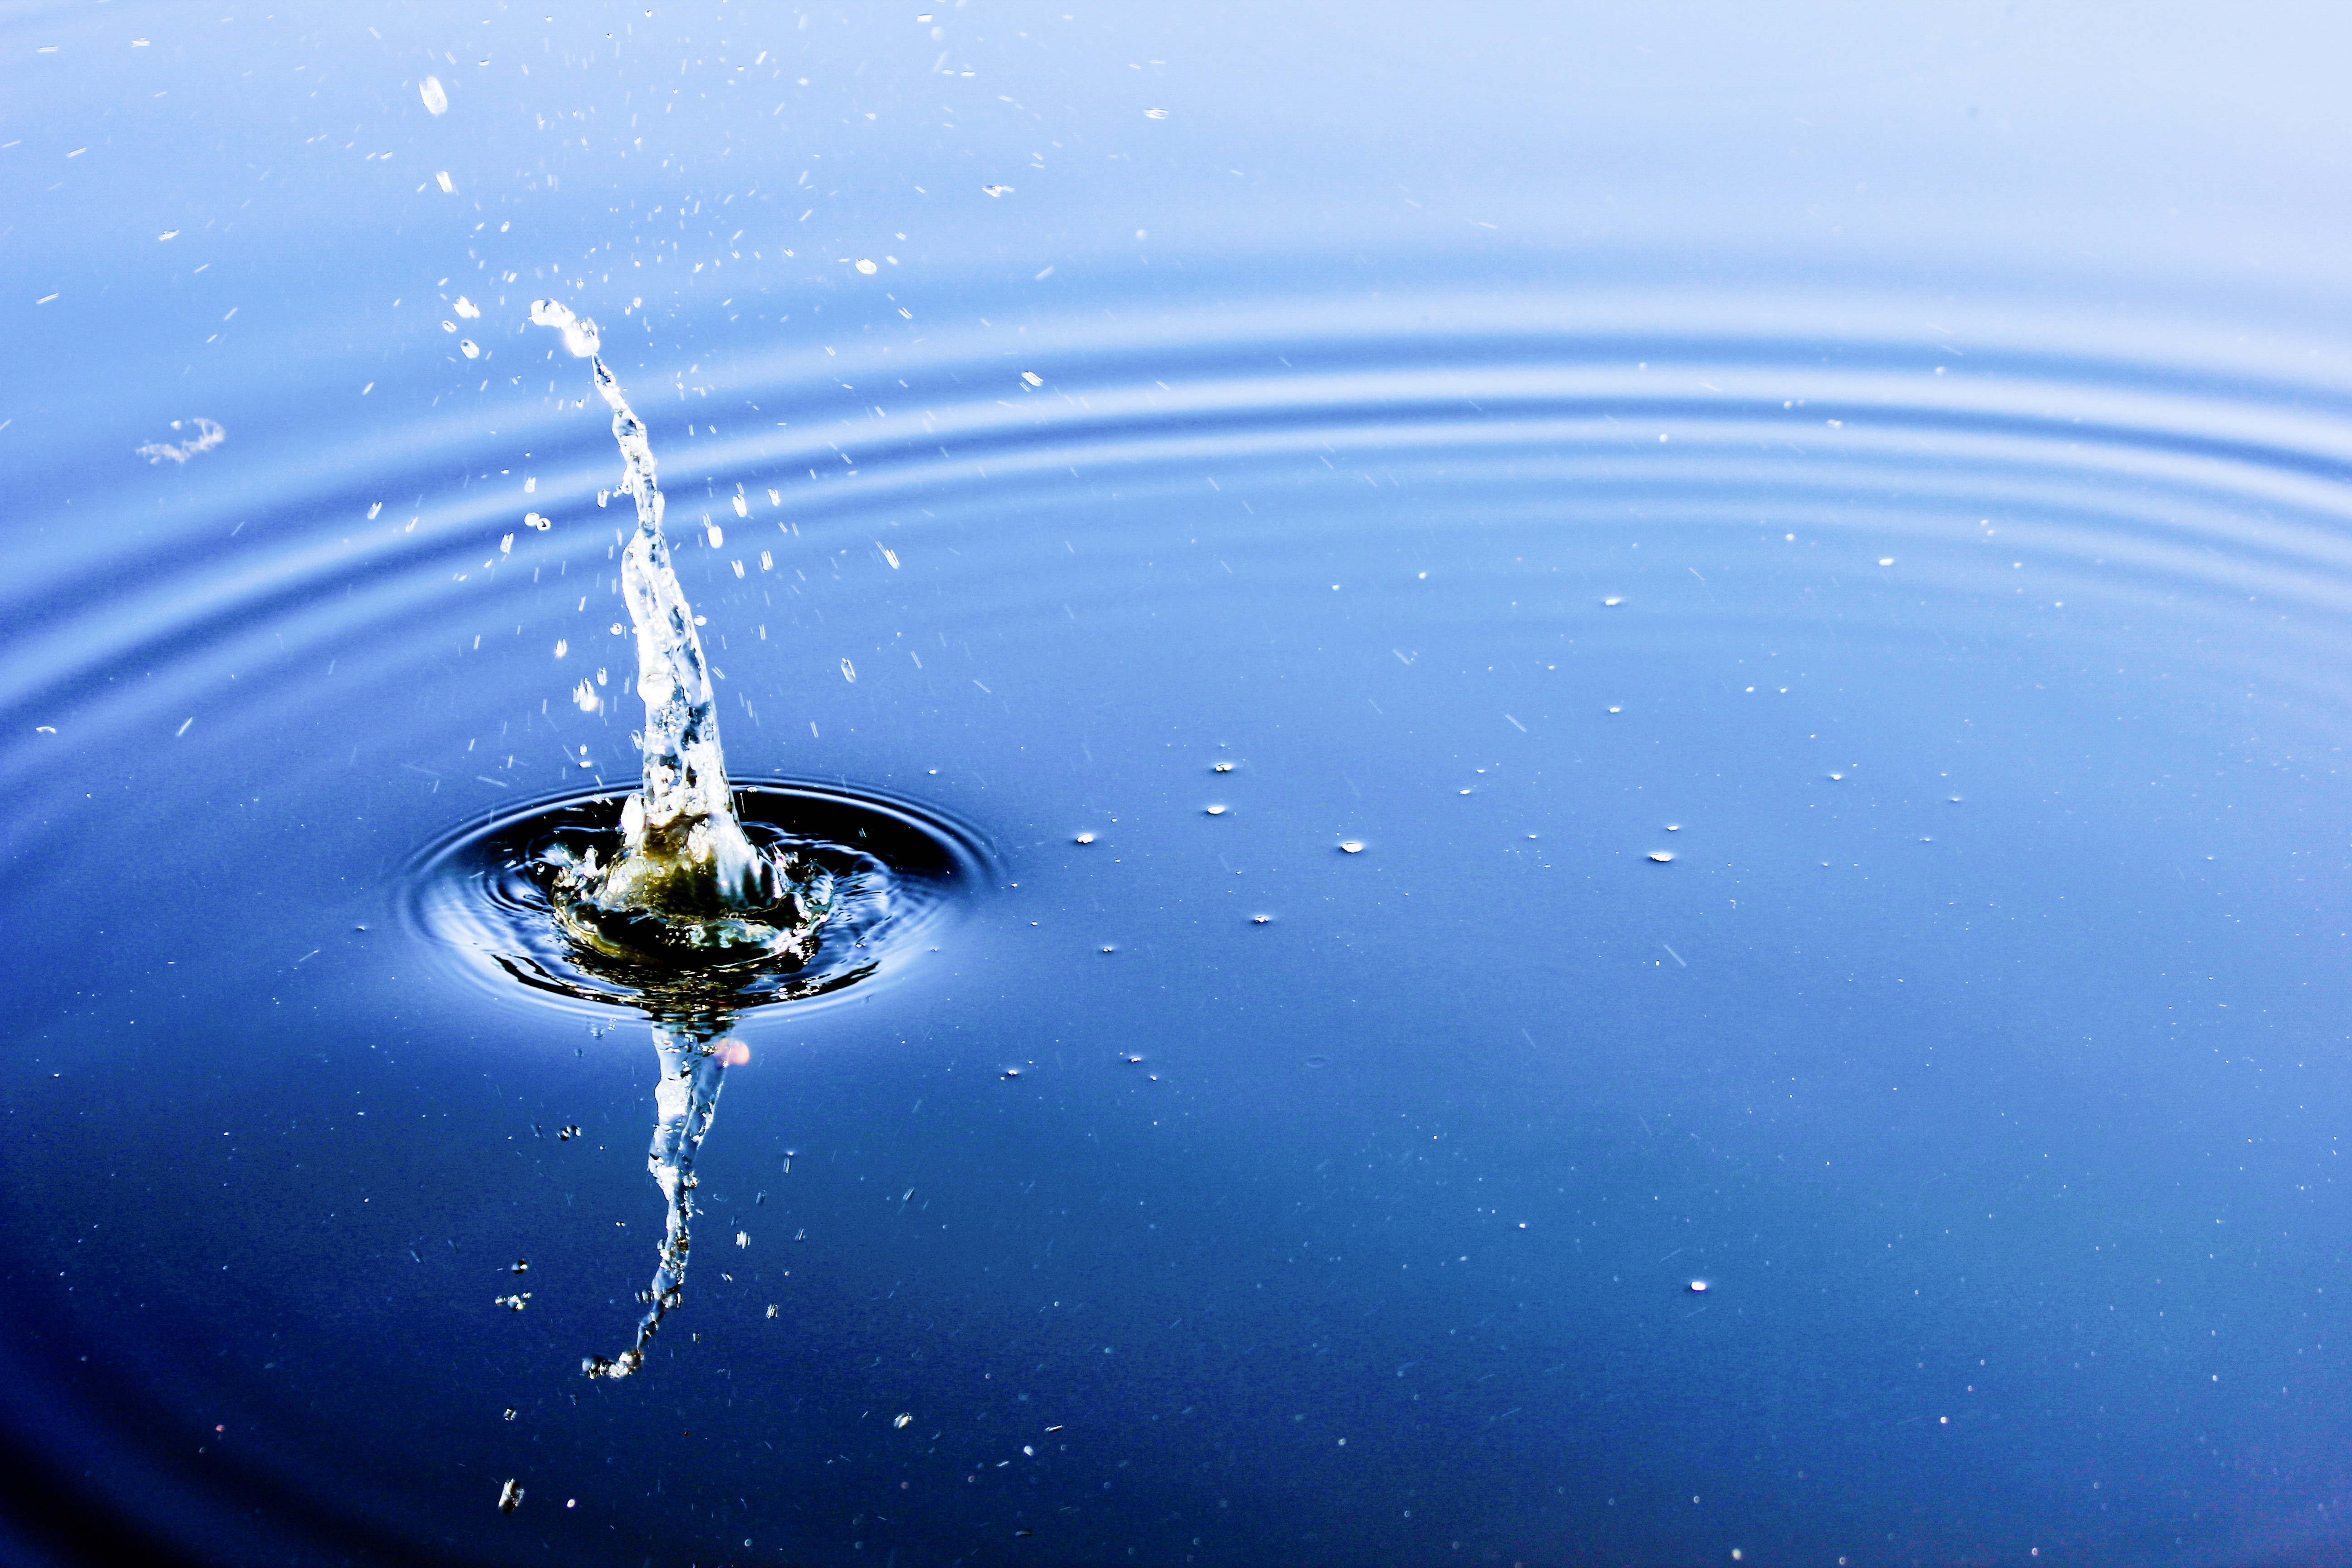
sea, water, drop, dew, liquid, sunlight, leaf, wave, flower, atmosphere, reflection, blue, drip, circle, water feature, moisture, macro photography, atmosphere of earth, computer wallpaper, liquid bubble